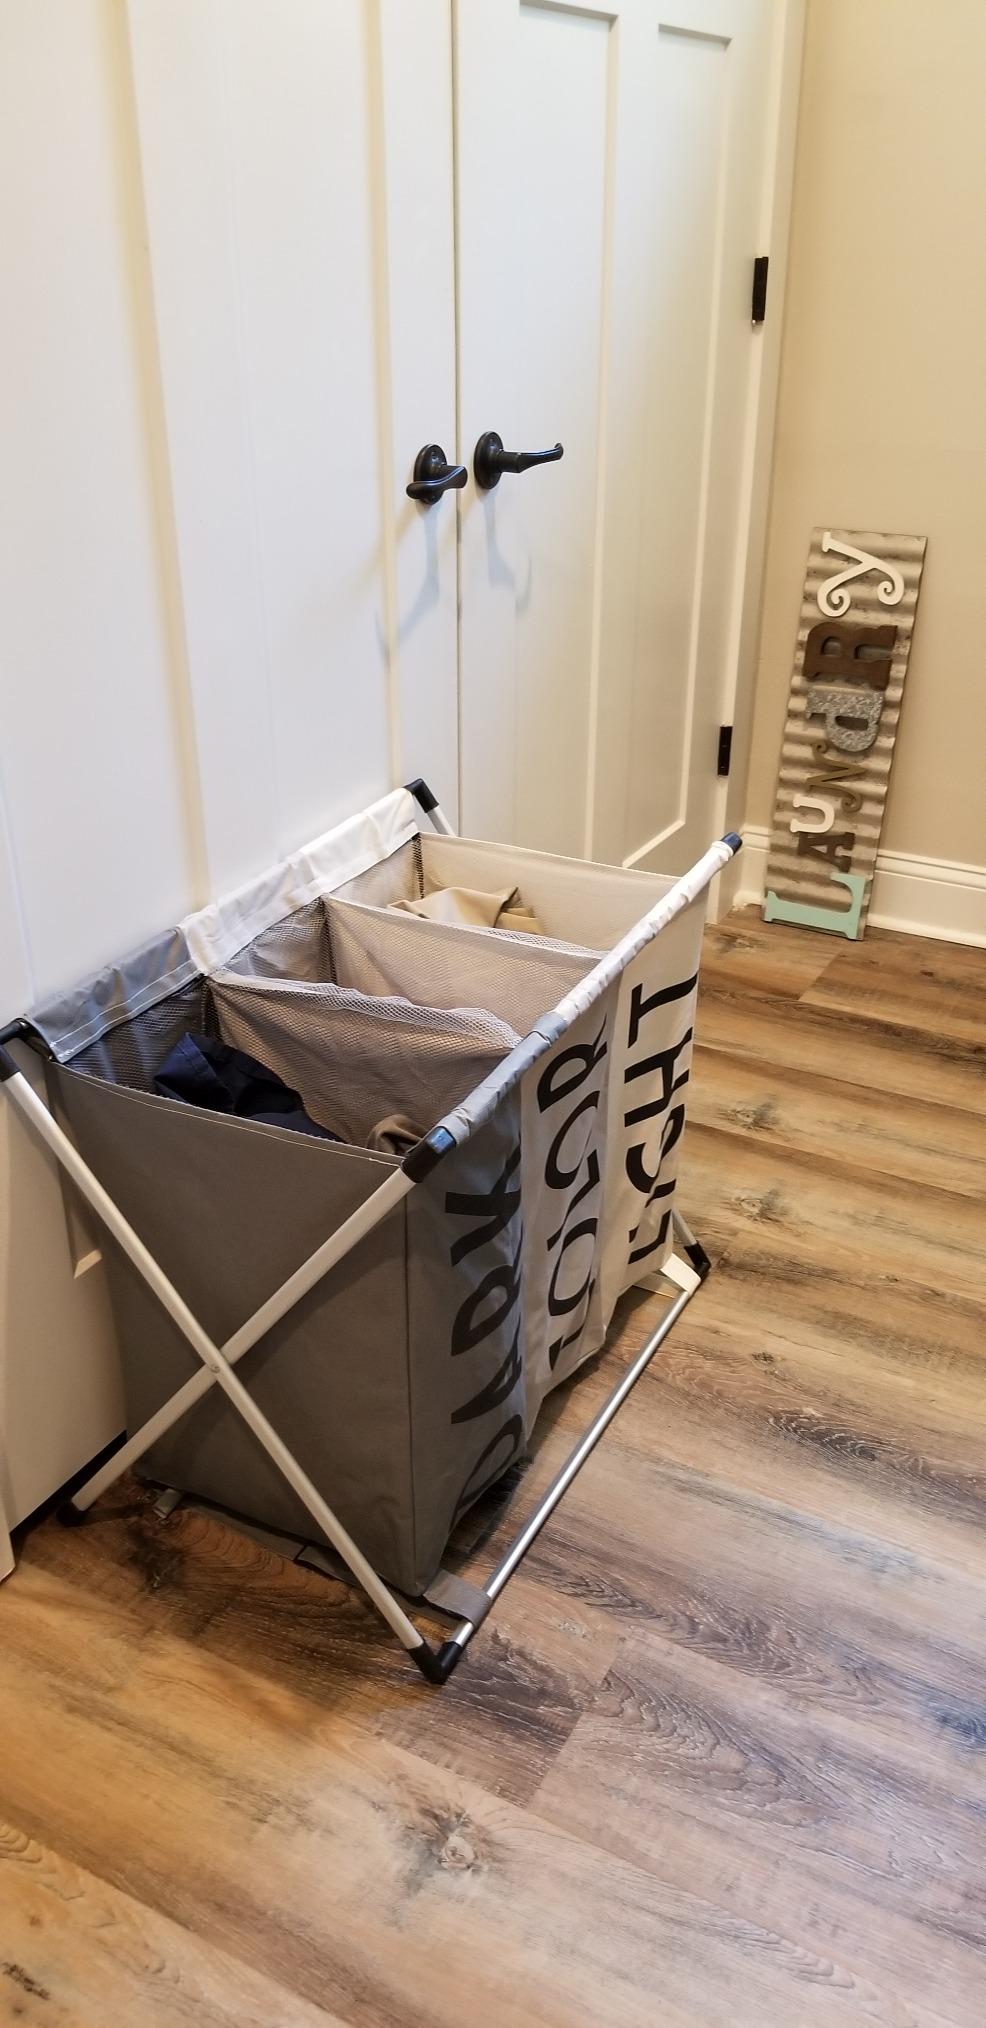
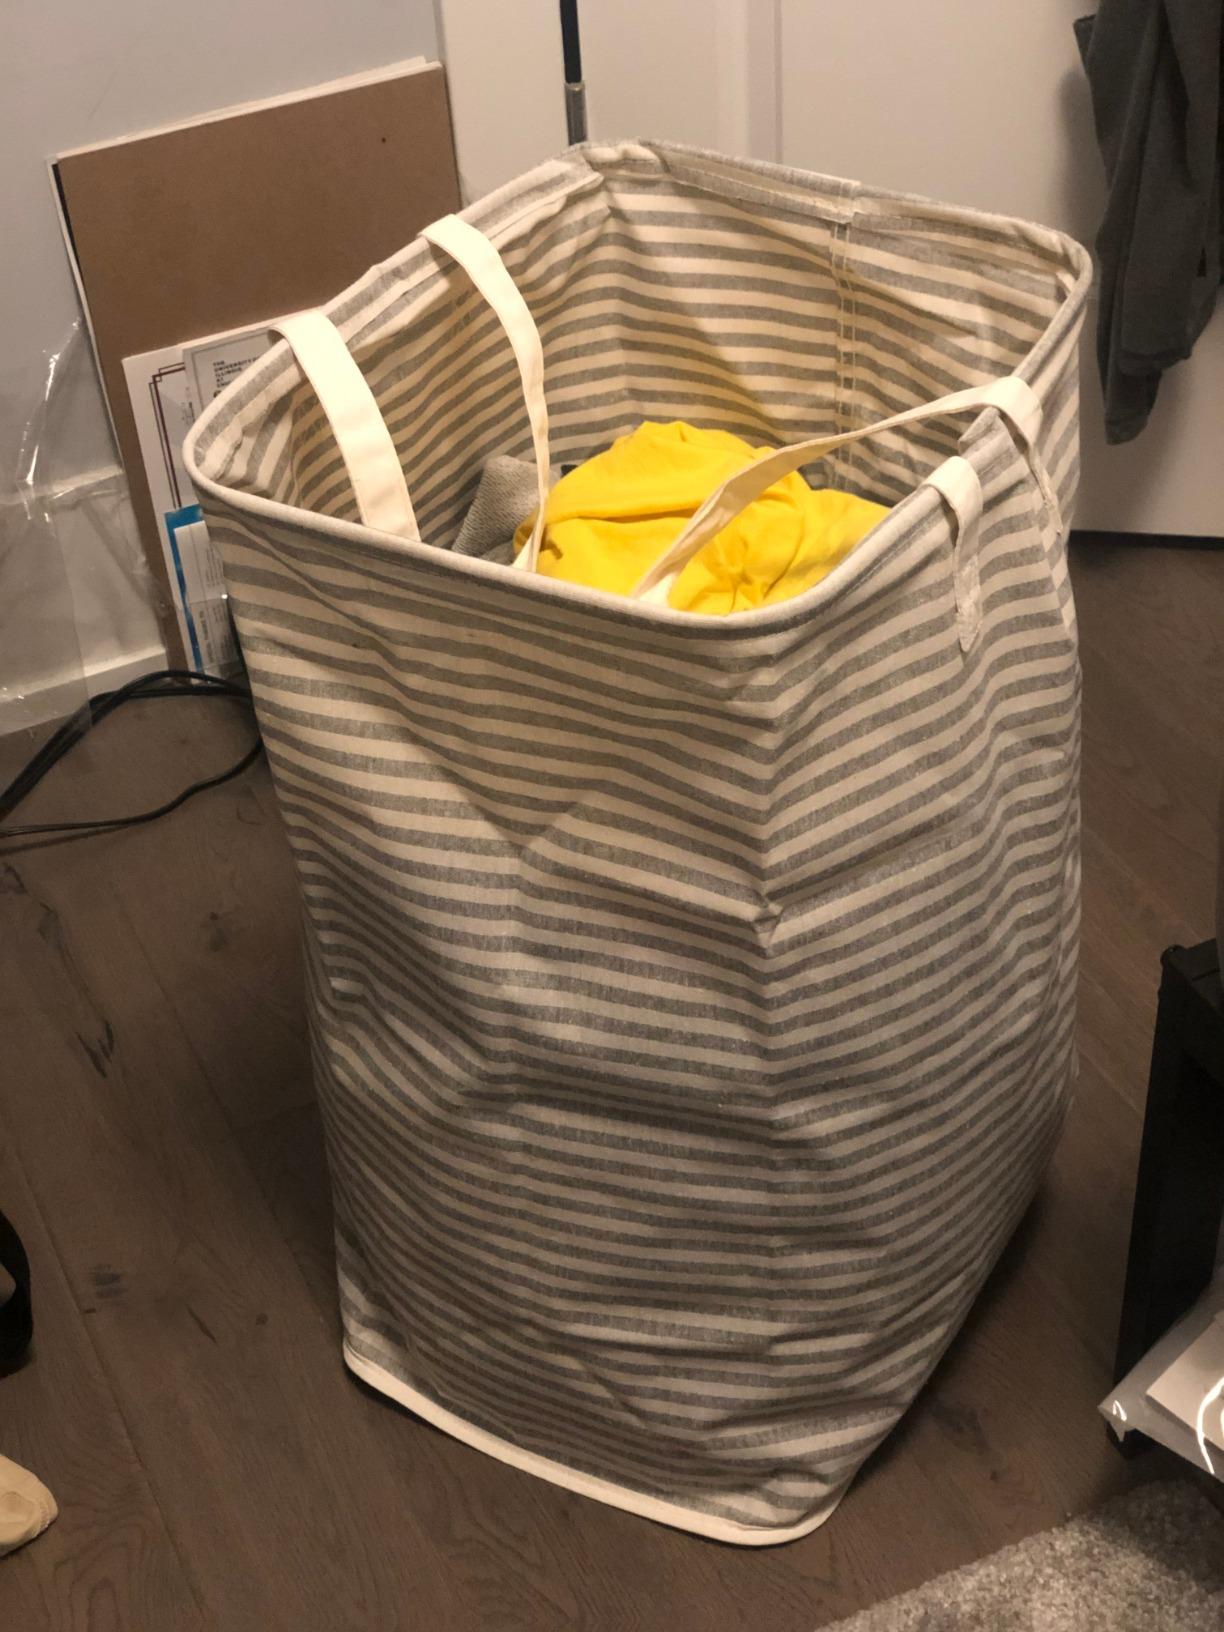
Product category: items_hamper
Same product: no